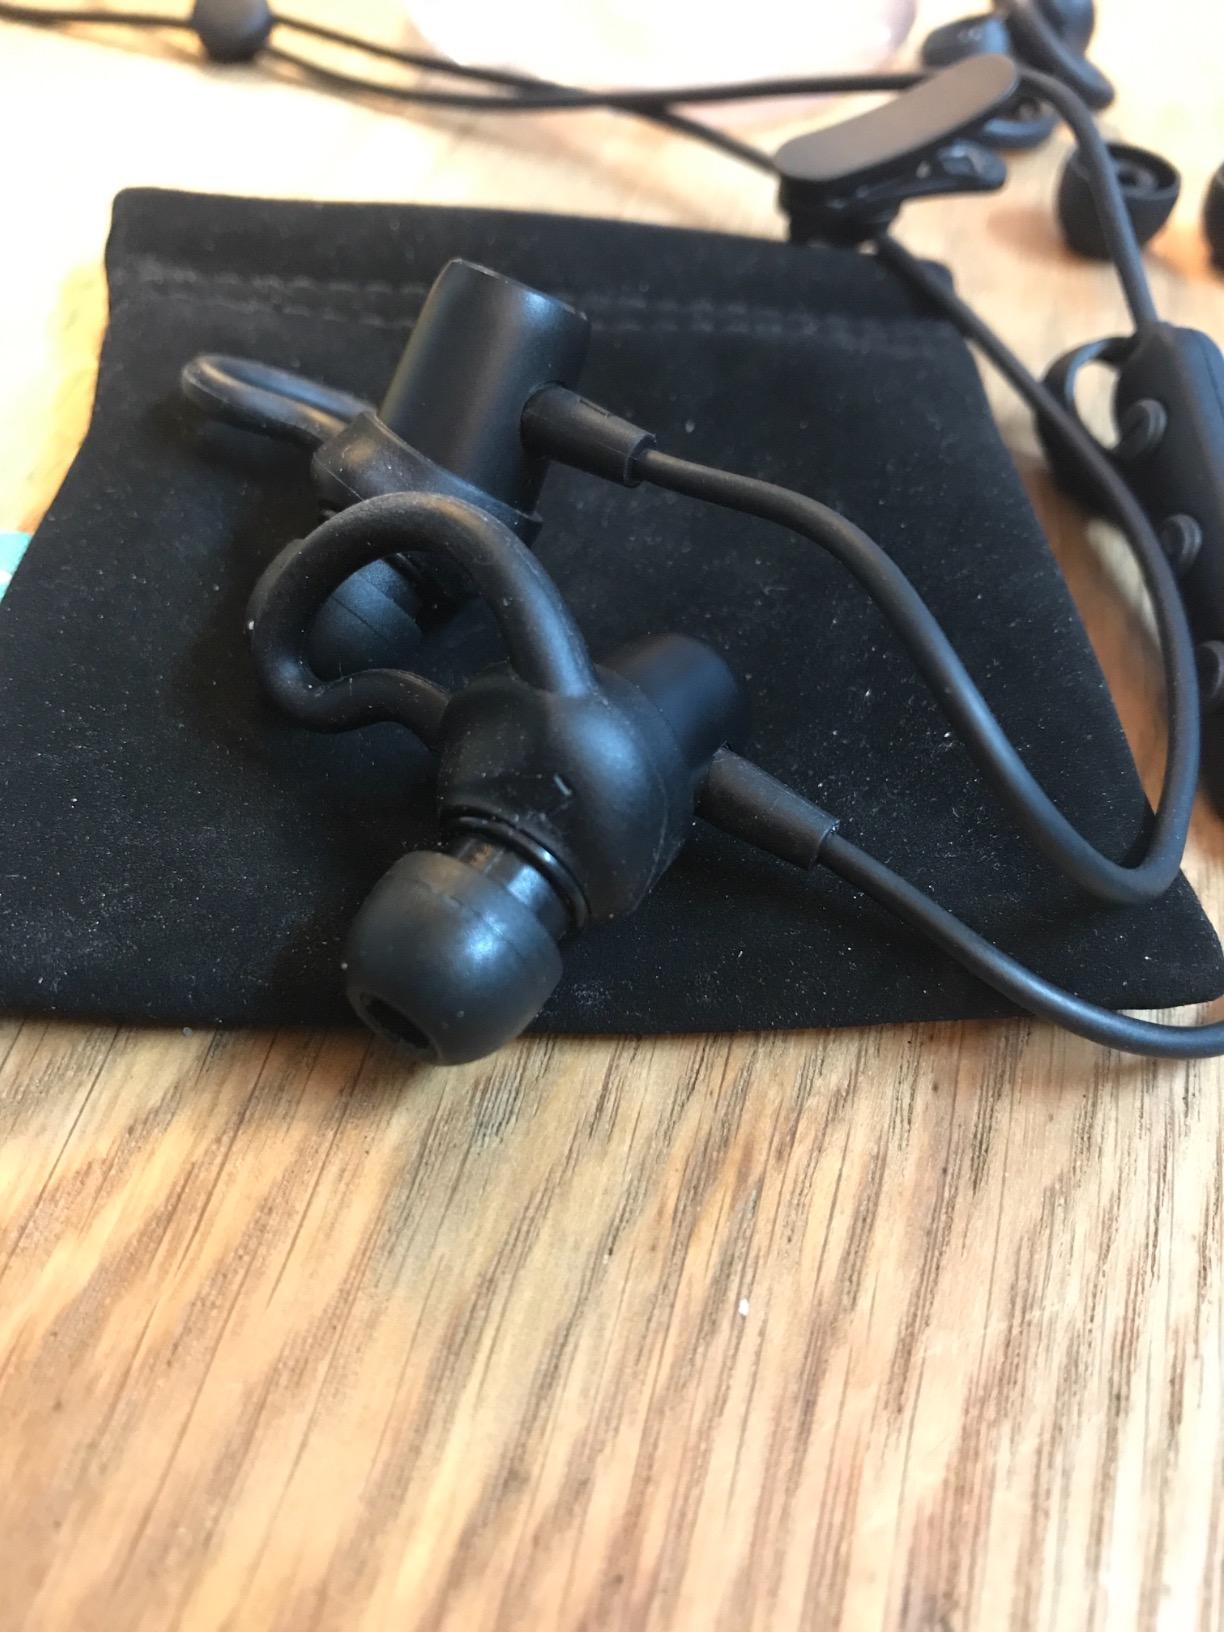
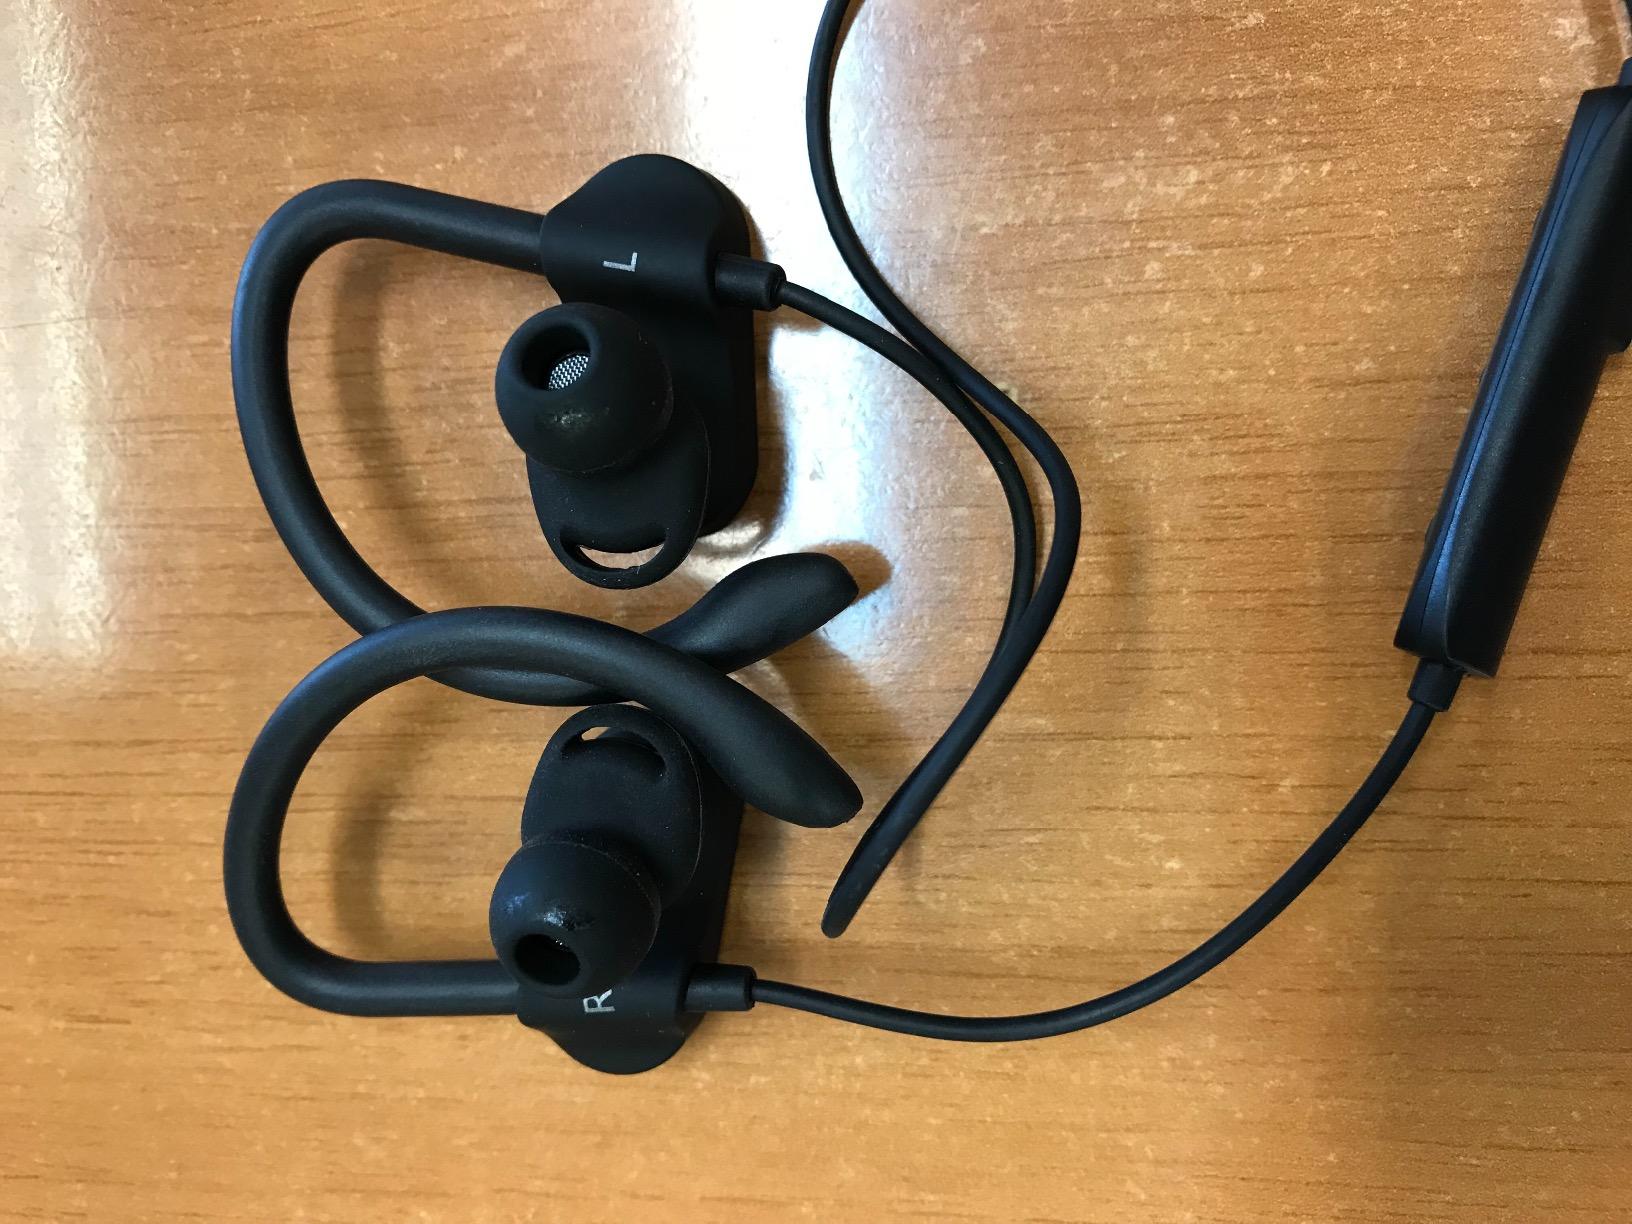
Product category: headphones
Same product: no